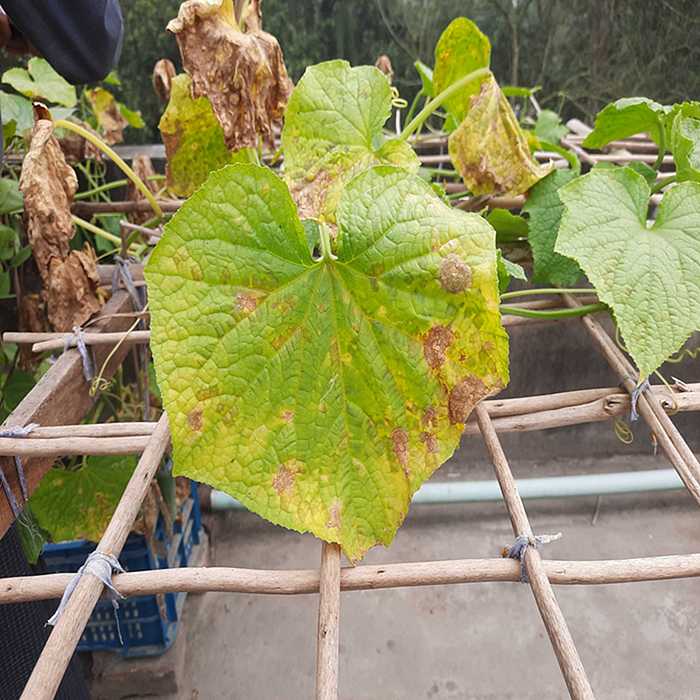
Plant: Cucumber
Label: Anthracnose lesions